St Peter's College, Oxford

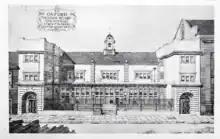
Architect's drawing of the New Inn Hall Street schools by Leonard Stoke. The schools are now the Chavasse Building.

The Central Girls' School to the South of the original site of the college was designed by Leonard Stokes and completed in 1901. It was converted into the college's Chavasse Building between 1984 and 1986 and provides living accommodation for students and seminar rooms. In 2018 the new Hubert Perrodo Building was completed offering further on-site accommodation and conference spaces. The Middle Common Room (MCR) for postgraduates, and a music room are also located in the Pastry School in the quad's southwest corner.